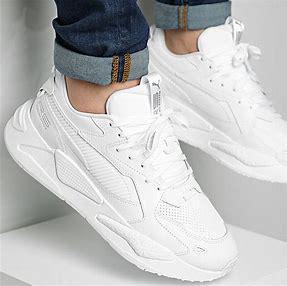
Brand: Puma
Model: Rs Z